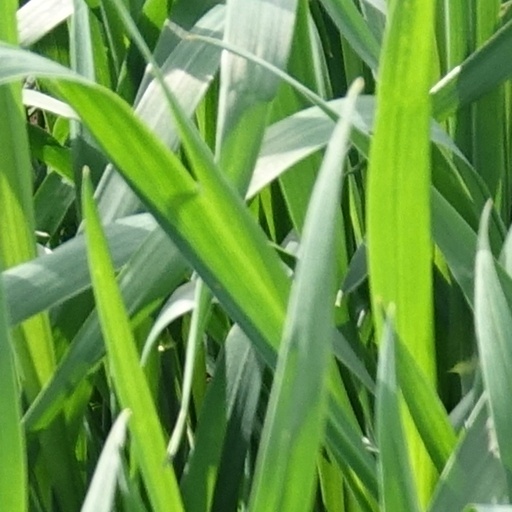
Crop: wheat